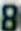
Number: 8